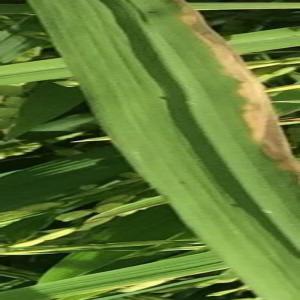
Disease: Bacterialblight